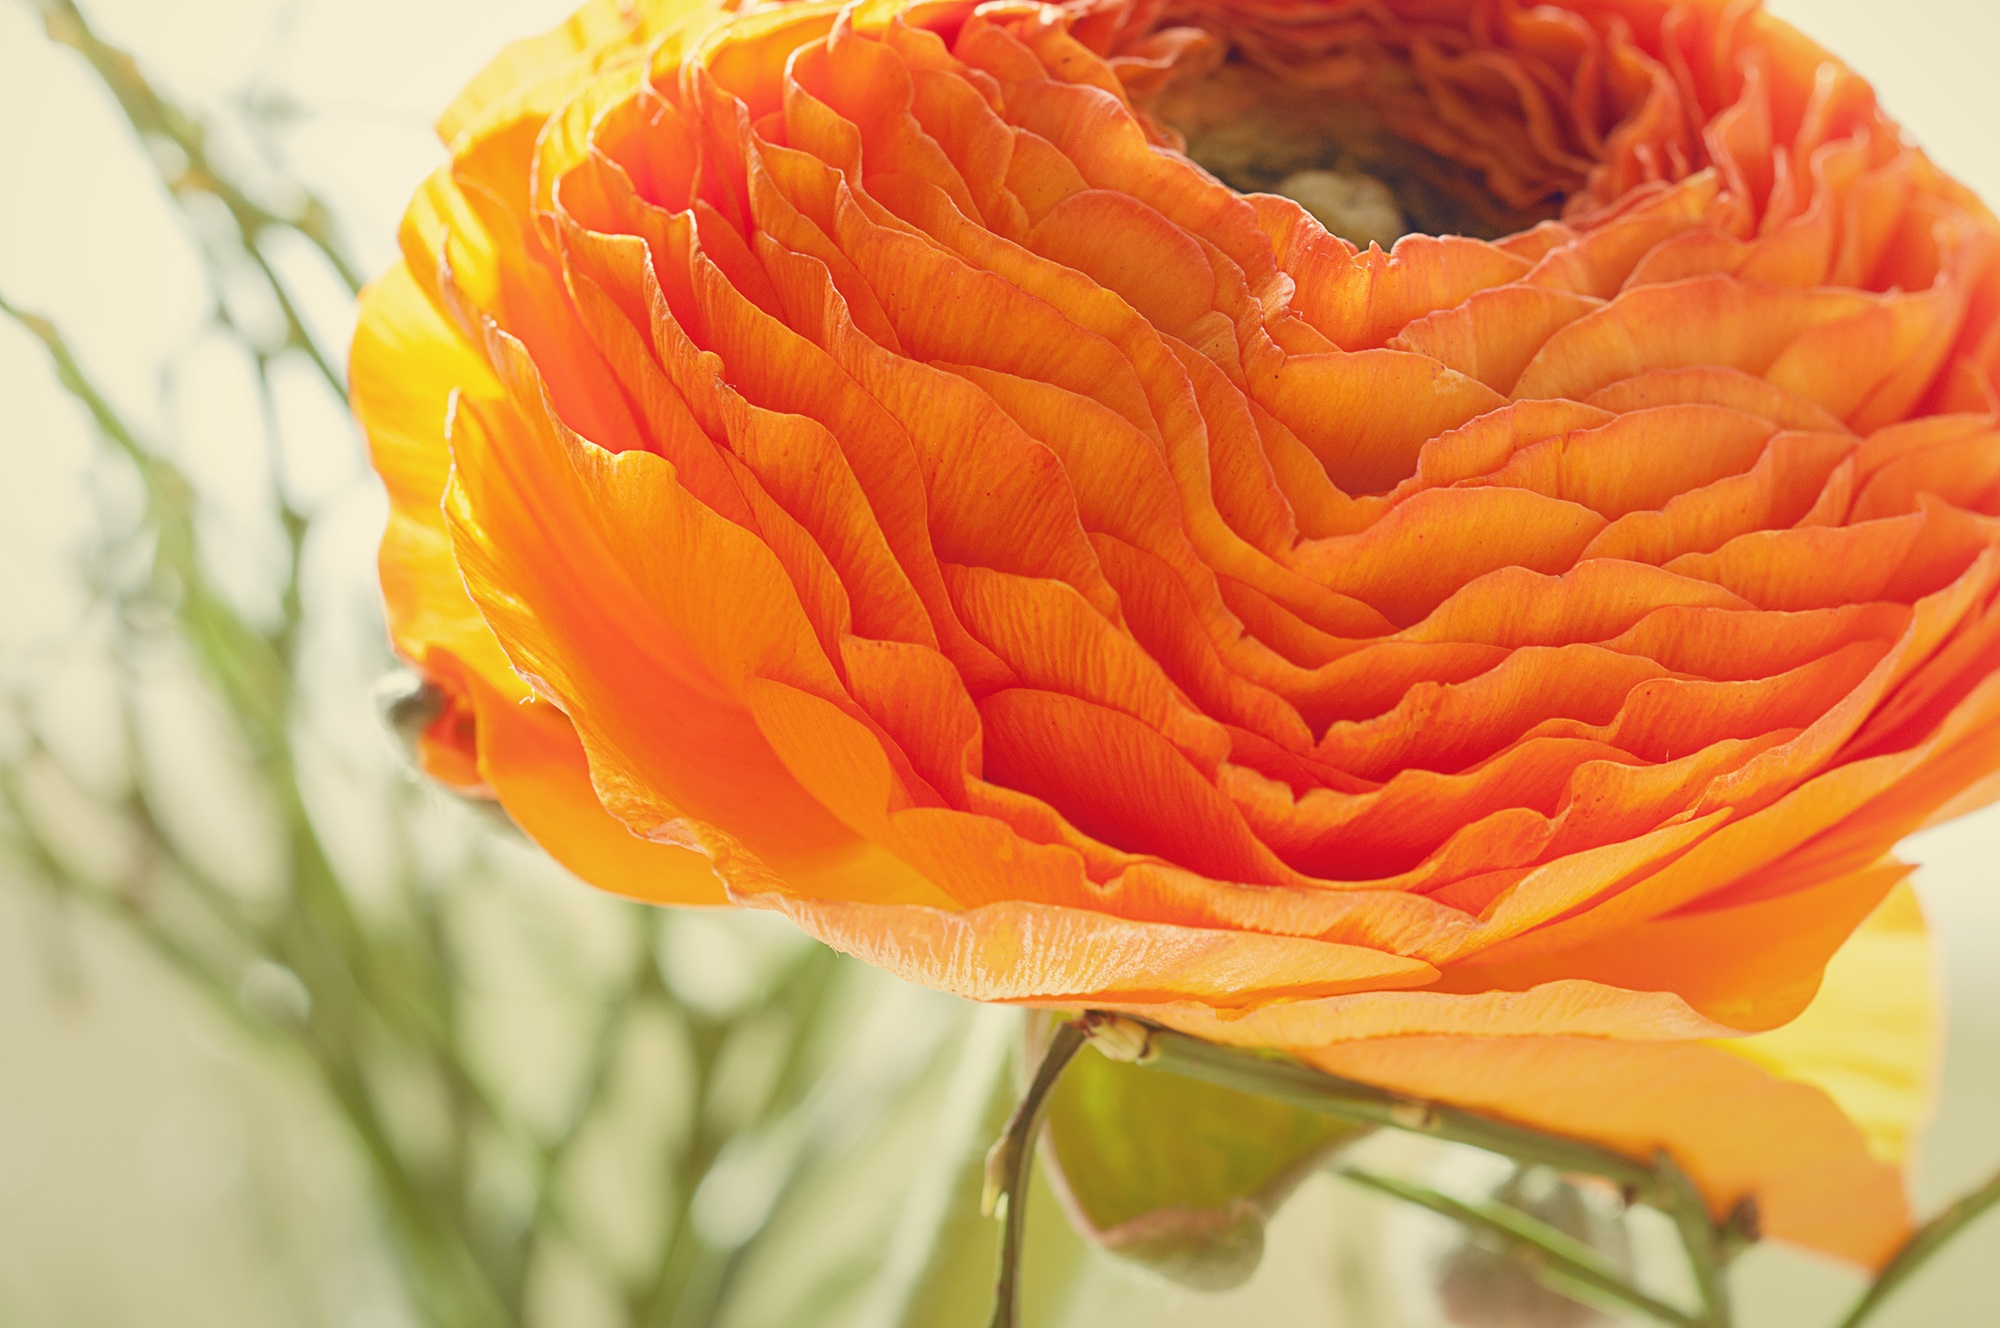
blossom, plant, flower, petal, bloom, orange, yellow, close, flora, petals, poppy, ranunculus, macro photography, flowering plant, plant stem, land plant